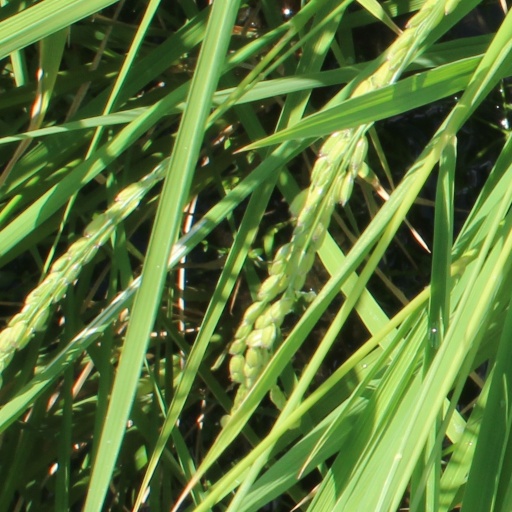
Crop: rice